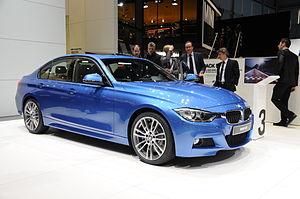
Salon international de l'automobile de Genève 2012
La BMW série 3 est une gamme de voitures berlines et coupés conçus par le constructeur allemand BMW. Cette série prend la succession en mai 1975 de la BMW 2002, reprenant la plupart de ses caractéristiques, tout en lui ajoutant de nombreuses évolutions, notamment au niveau des moteurs. La série 3 était autrefois le plus petit modèle fabriquée par BMW, avant que la place soit prise par la Série 1 en 2004. C'est également le modèle le plus vendu au monde en 2005 dans la catégorie des voitures de luxe de milieu de gamme, comptant ainsi pour près de 40 % des ventes du constructeur germanique.